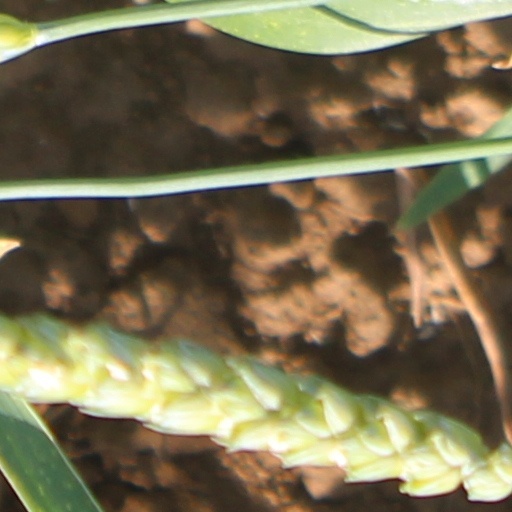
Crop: wheat